Sustainable living

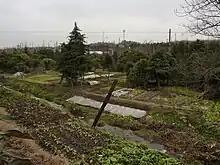
"Edible landscaping": a vegetable garden incorporated by the local residents into a roadside park. Qixia District, Nanjing, China

As mentioned under Shelter, some sustainable households may choose to produce their own renewable energy, while others may choose to purchase it through the grid from a power company that harnesses sustainable sources (also mentioned previously are the methods of metering the production and consumption of electricity in a household). Purchasing sustainable energy, however, may simply not be possible in some locations due to its limited availability. 6 out of the 50 states in the US do not offer green energy, for example. For those that do, its consumers typically buy a fixed amount or a percentage of their monthly consumption from a company of their choice and the bought green energy is fed into the entire national grid. Technically, in this case, the green energy is not being fed directly to the household that buys it. In this case, it is possible that the amount of green electricity that the buying household receives is a small fraction of their total incoming electricity. This may or may not depend on the amount being purchased. The purpose of buying green electricity is to support their utility's effort in producing sustainable energy. Producing sustainable energy on an individual household or community basis is much more flexible, but can still be limited in the richness of the sources that the location may afford (some locations may not be rich in renewable energy sources while others may have an abundance of it).